Sesotho poetry

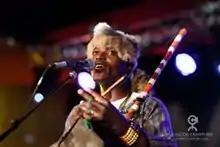
A member of Sotho Sounds reciting 'Difela' in 2011.

Women’s ‘difela’ performances occurred for the first time in illegal shebeens or taverns. In this setting, the women, brew and sell beer to migrants at home on leave during the diamond and gold boom. The women would entertain the miners with poetry, song, dance and sexual companionship. These ‘bar women’ are known as matekatse, translated ‘to wonder about’ or ‘odd job’. Thus the ‘shebeen songs’ of independent women are also ‘songs of affliction’ in which the women speak of their loves, trials and tribulations as women. The Basotho women poets thus resemble the African-American female blues vocalists who also had artistic talent and were considered socially deviant at the time.